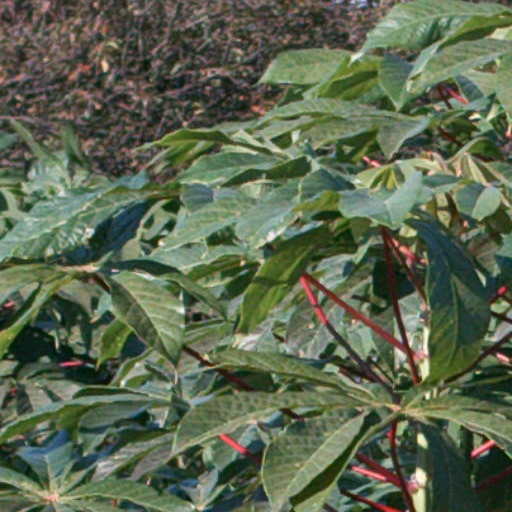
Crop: cassava